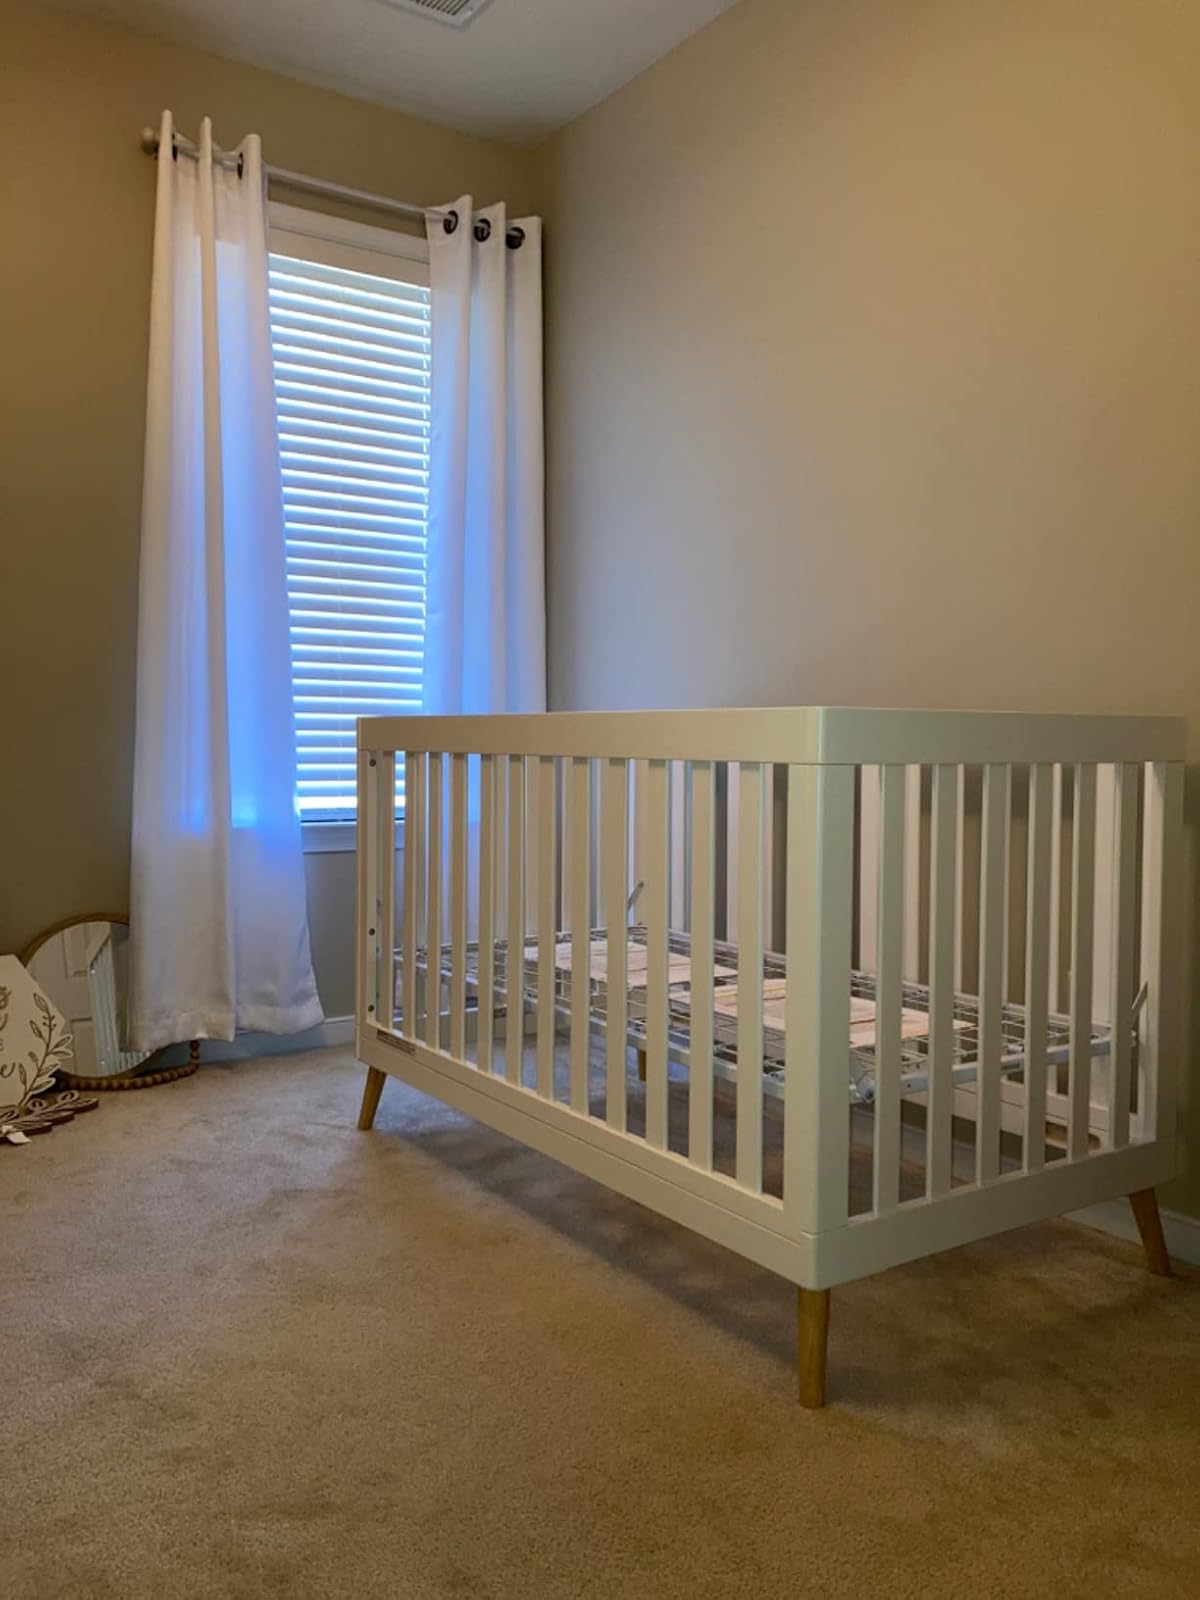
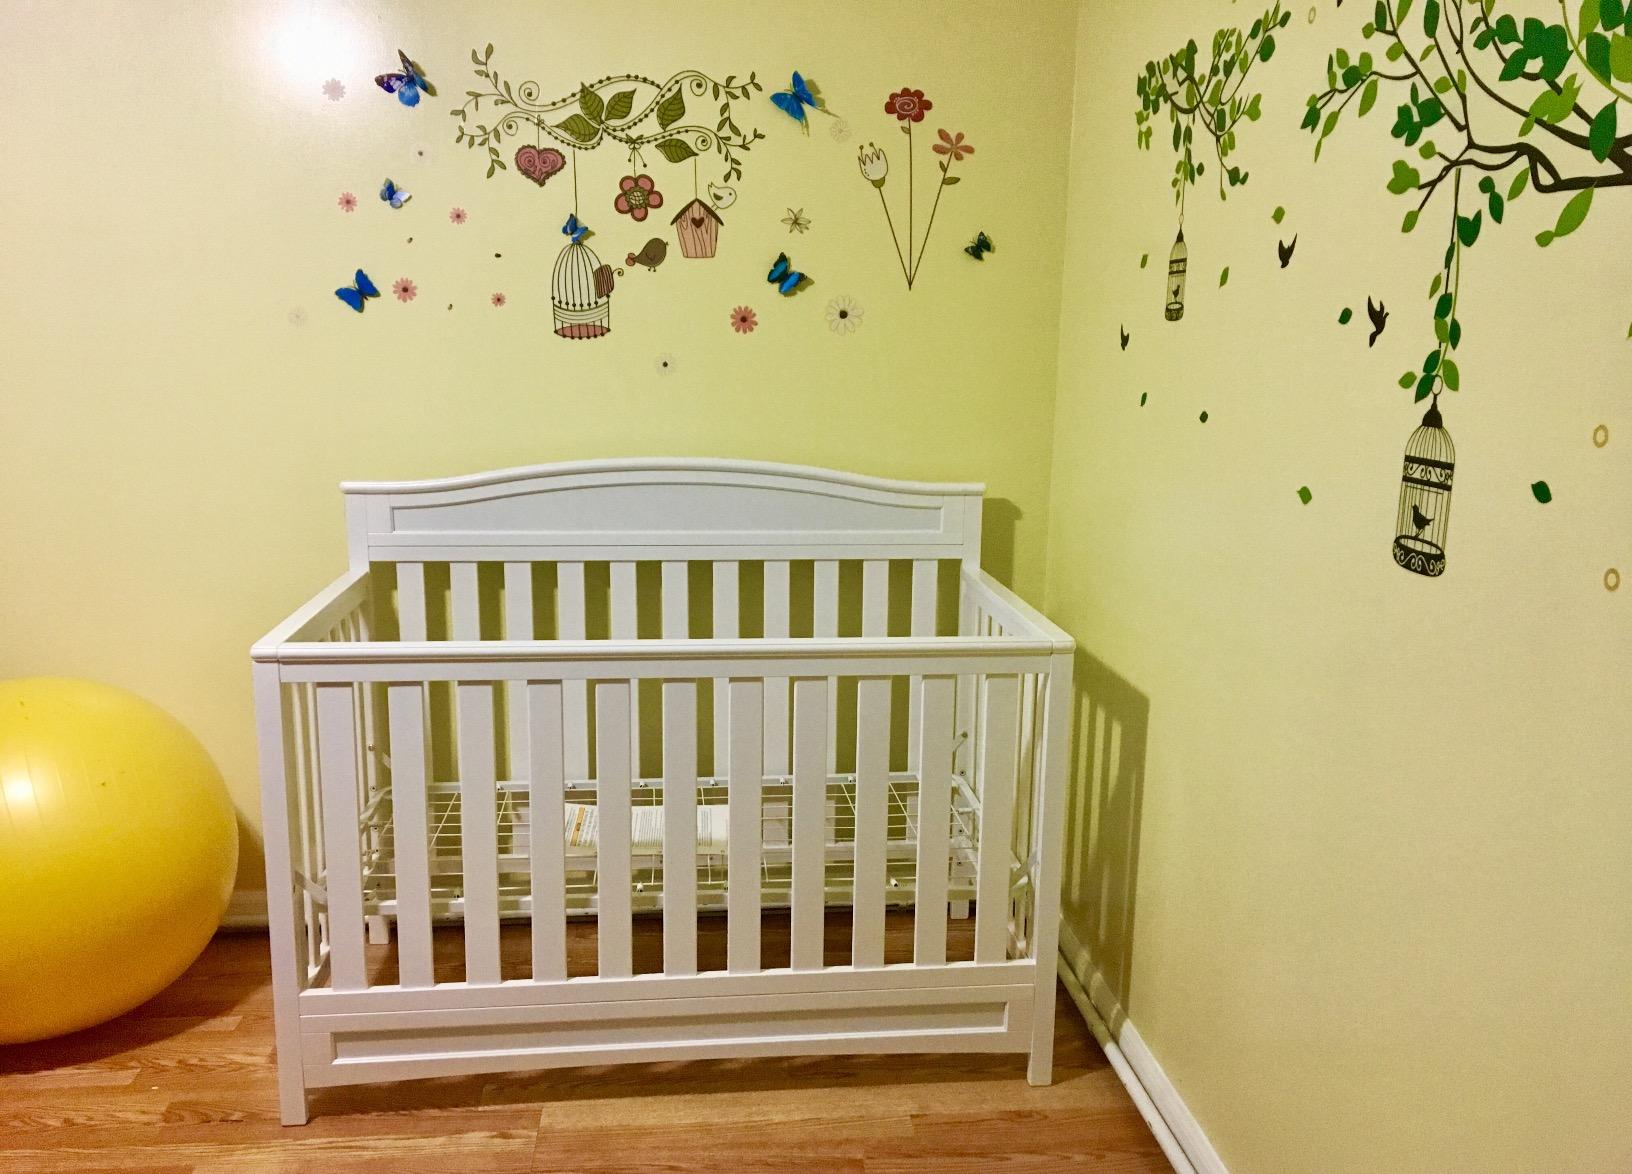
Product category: products_crib
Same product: no